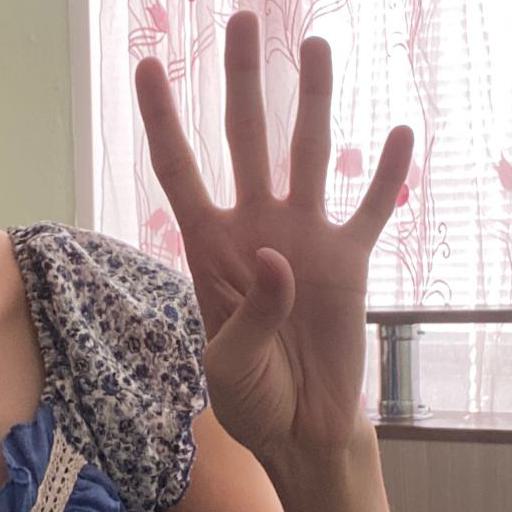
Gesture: four